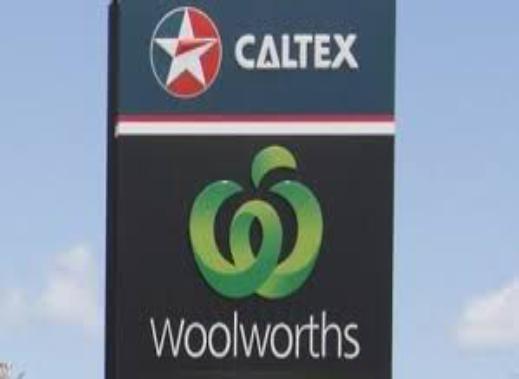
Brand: caltex woolworths
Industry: Others